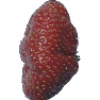
Label: Strawberry Wedge 1